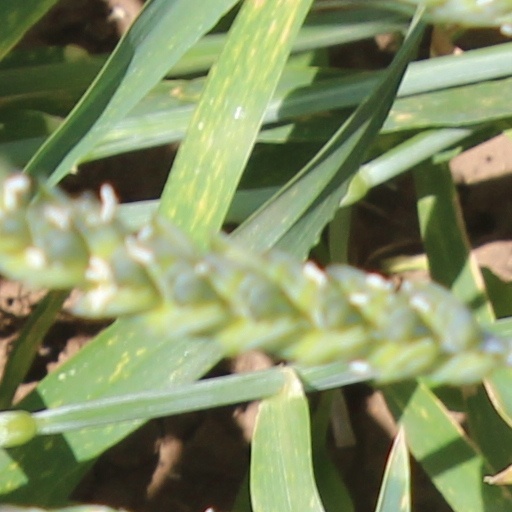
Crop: wheat